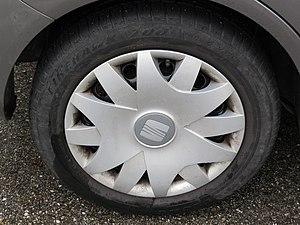
Firestone Tire and Rubber Company, communément appelée « Firestone », est une entreprise américaine fondée en 1900 par Harvey Firestone, spécialisée dans la fabrication de pneumatiques. Elle emploie près de 23 000 personnes dans le monde.